FC Olympia Hradec Králové 1901

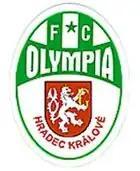
Former club logo

The club was founded in 1901, making it the oldest football club in Hradec Králové. The team played under the name TJ Montas Hradec Králové following a name change in 1981. Olympia advanced to the Czech Fourth Division in 1995, remaining there for seven consecutive seasons. In 2001–2002, the club was relegated, followed by another relegation soon after. However, the club quickly bounced back, returning to the Regional Championship one year later, where they have competed ever since. The club relocated to Prague before the start of the 2017–18 Czech National Football League and became FK Olympia Prague.